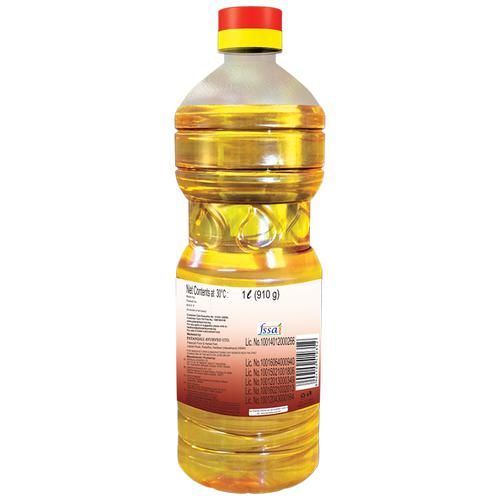
Label: plastic